The Man from the Diners' Club

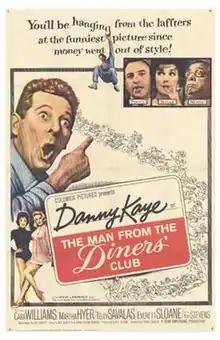
Theatrical release poster

The Man from the Diners' Club is a 1963 comedy film starring Danny Kaye and directed by Frank Tashlin. It was made by Ampersand and Dena Productions and released by Columbia Pictures.